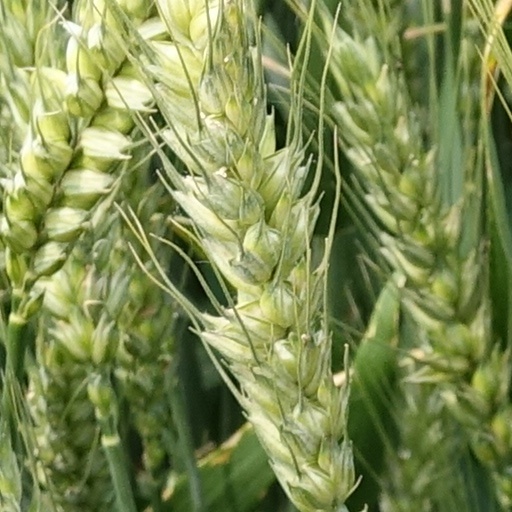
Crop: wheat